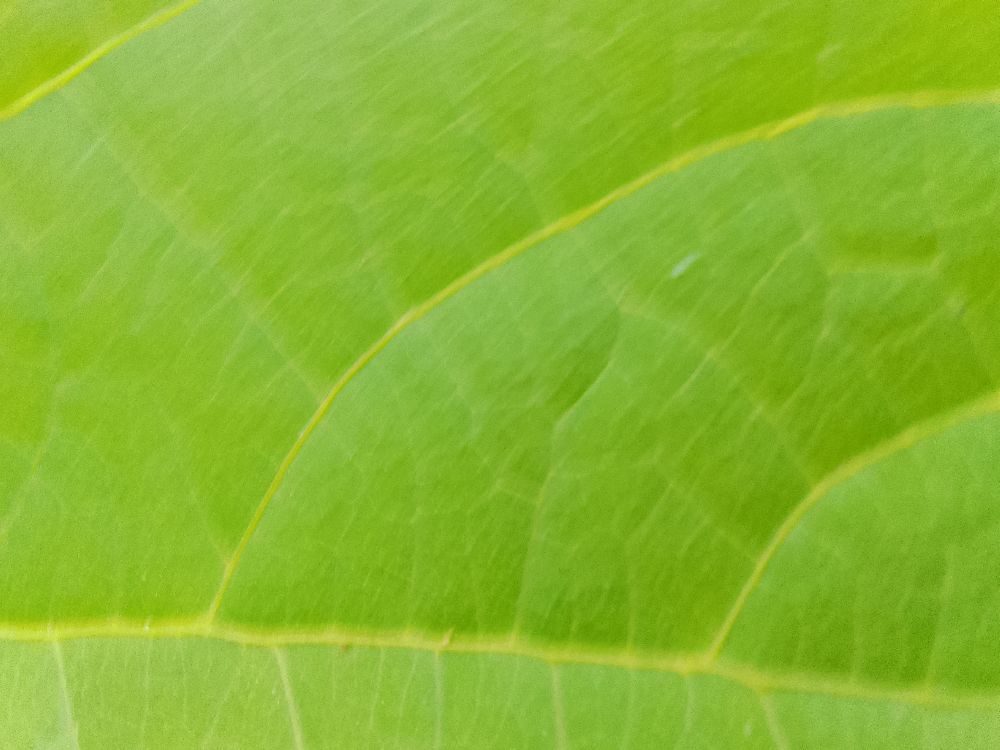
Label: healthy